Bankruptcy of Lehman Brothers

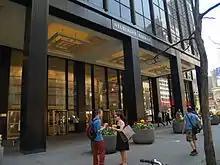
Neuberger Berman's New York City headquarters on Third Avenue

In October 1999, the firm conducted an initial public offering of its shares and commenced trading on the New York Stock Exchange, under the ticker symbol "NEU". In July 2003, shortly after the retired Mr. Neuberger's 100th birthday, the company announced that it was in merger discussions with Lehman Brothers Holdings Inc. These discussions ultimately resulted in the firm's acquisition by Lehman on October 31, 2003, for approximately $2.63 billion in cash and securities.